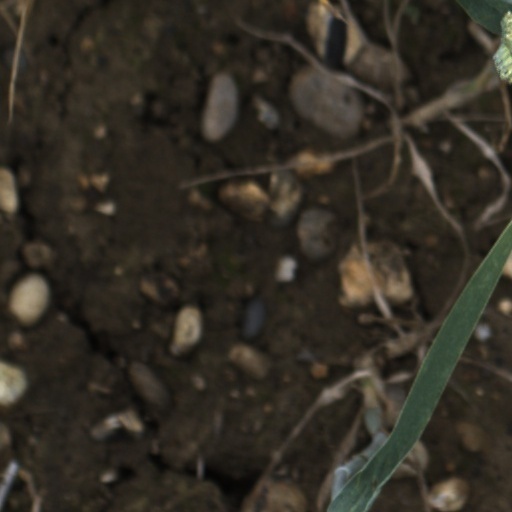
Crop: wheat